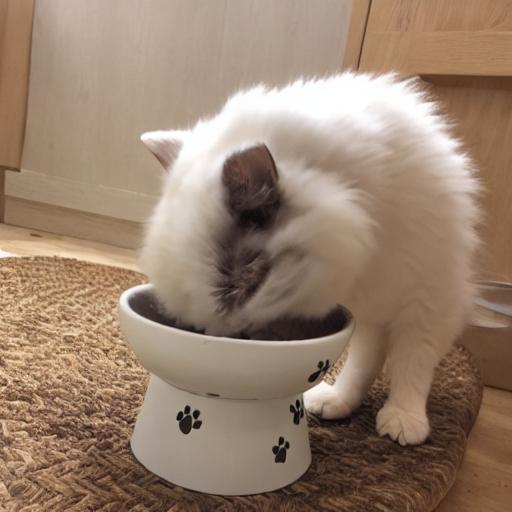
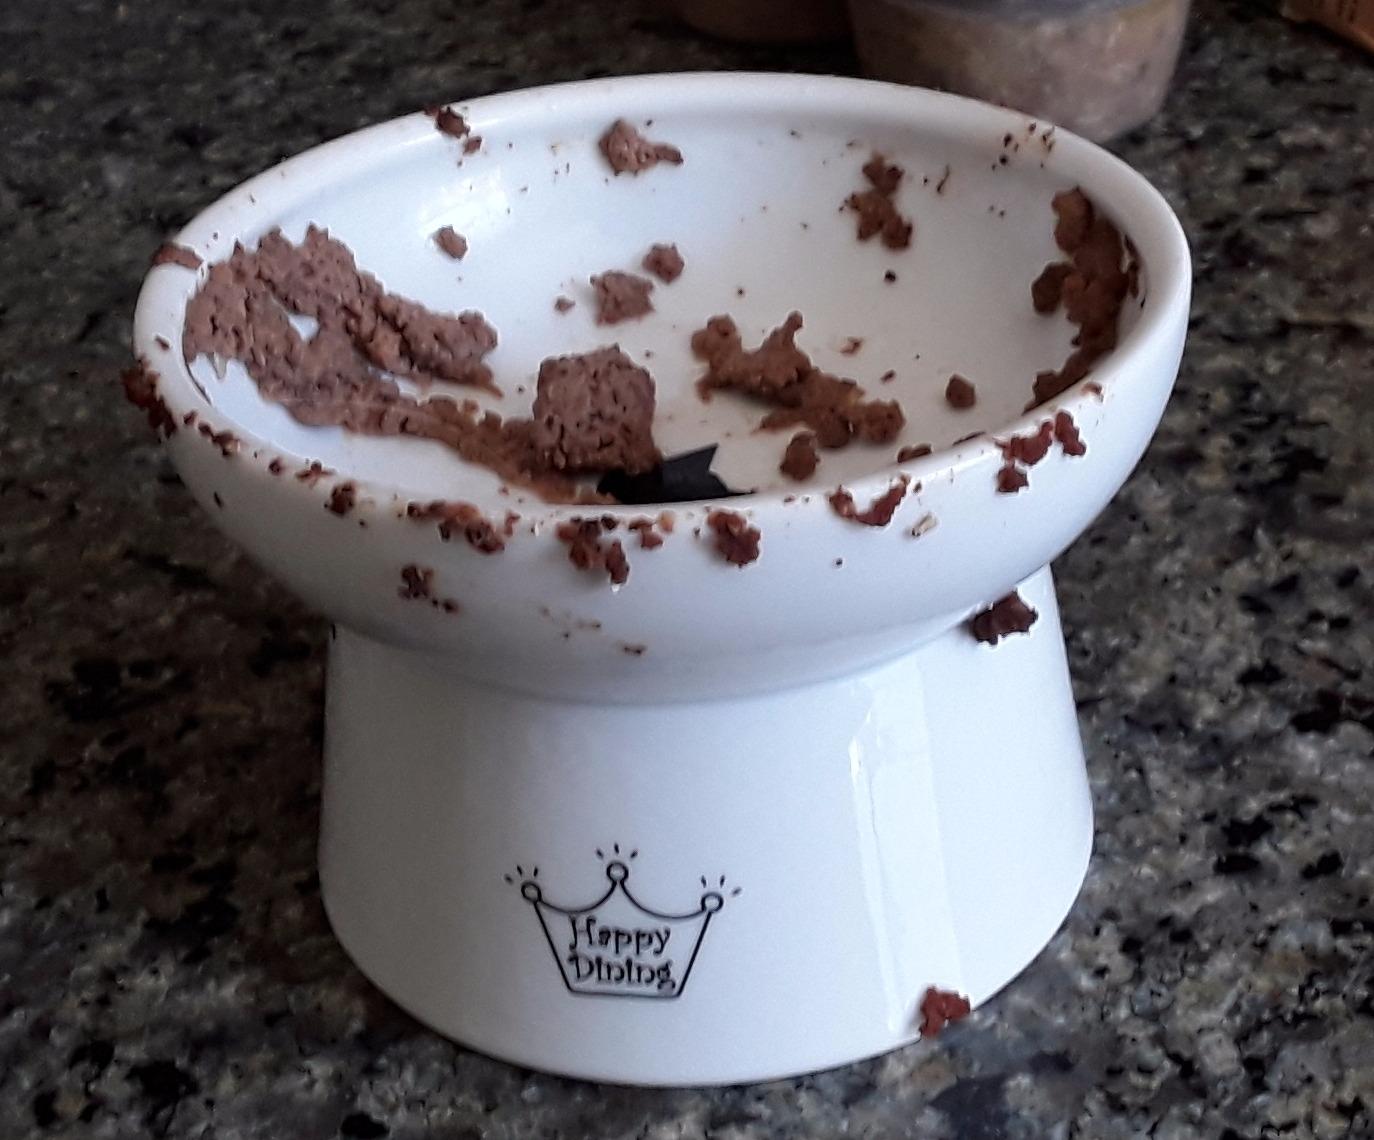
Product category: items_bowl
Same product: no